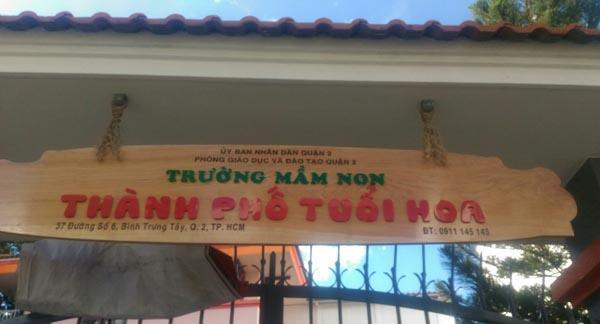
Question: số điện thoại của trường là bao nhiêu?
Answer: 0911145145